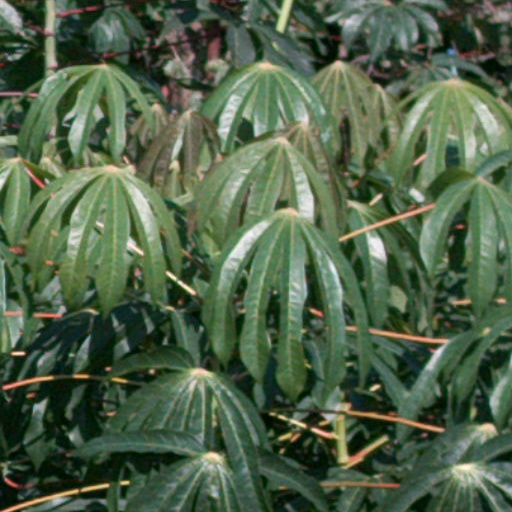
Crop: cassava